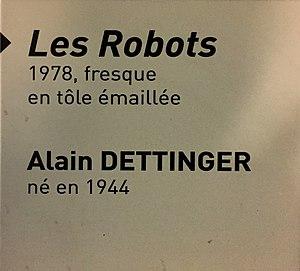
Photo de Lyon. Français
Hôtel de Ville - Louis Pradel est une station des lignes A et C du métro de Lyon, située à cheval sur les places Louis-Pradel et de la Comédie dans le quartier des Terreaux dans le 1ᵉʳ arrondissement de Lyon, préfecture de la région Auvergne-Rhône-Alpes.